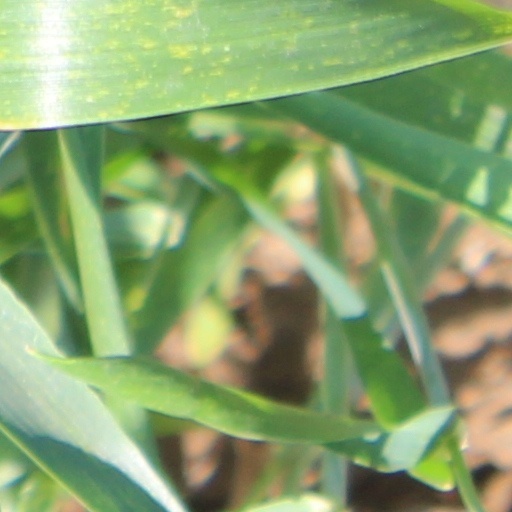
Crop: wheat